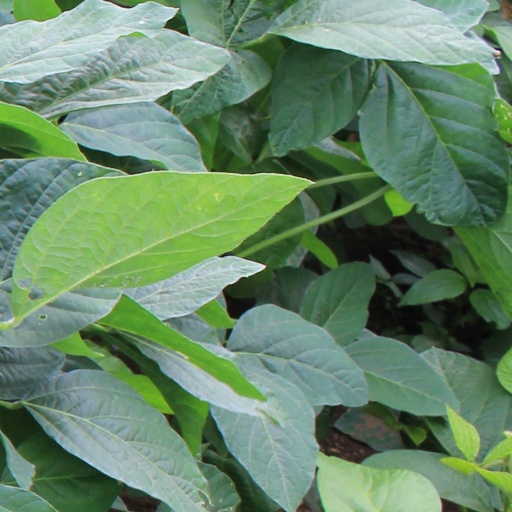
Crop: soybean